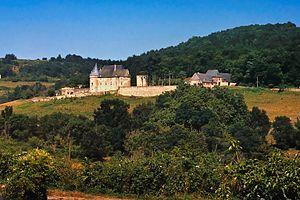
Le château de Peyraux en 1983
Cet article recense les monuments historiques de l'arrondissement de Sarlat-la-Canéda, dans le département de la Dordogne, en France.
Le Lardin-Saint-Lazare est une commune française située dans le département de la Dordogne, en région Nouvelle-Aquitaine.